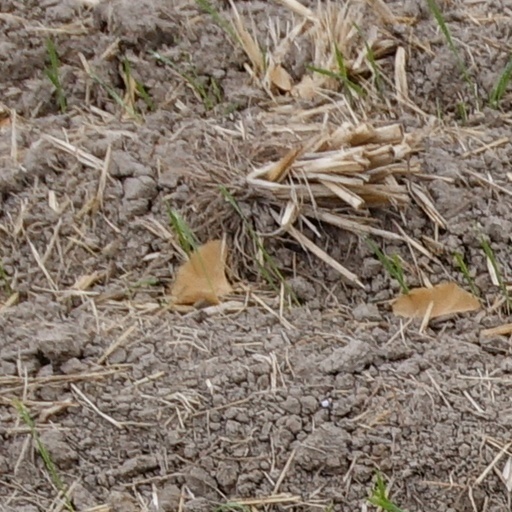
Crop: wheat